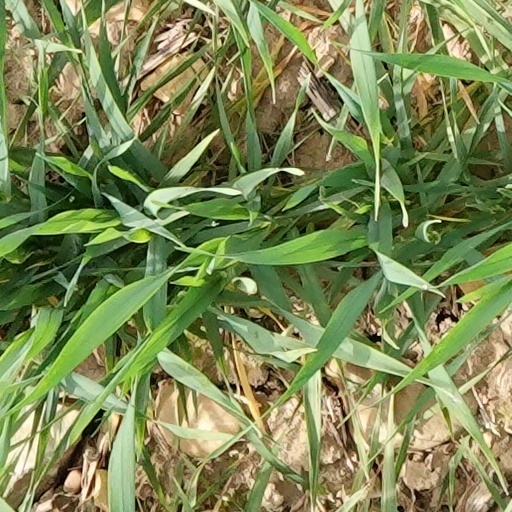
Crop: wheat